Camryn Magness

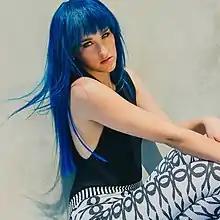
Camryn in June 2017

Camryn Magness (born July 14, 1999), known mononymously as Camryn, is an American singer and musician. She first gained attention through a series of YouTube videos she posted in 2010, which led to her first United States tour alongside Greyson Chance and Australian musician Cody Simpson. She joined British boy band One Direction on their Up All Night Tour in 2011 and rejoined them for 63 sold-out shows on their 2013 Take Me Home tour of Europe. In 2016, she joined girl group Fifth Harmony on their European 7/27 Tour.